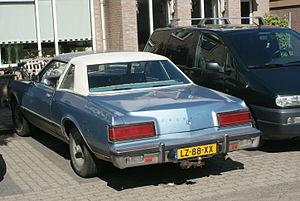
La Chrysler LeBaron était à l'origine une voiture de luxe des années 1930. Son châssis fabriqué par Chrysler a été partagé avec d'autres voitures de luxe de l'époque, tels que Lincoln et Packard.